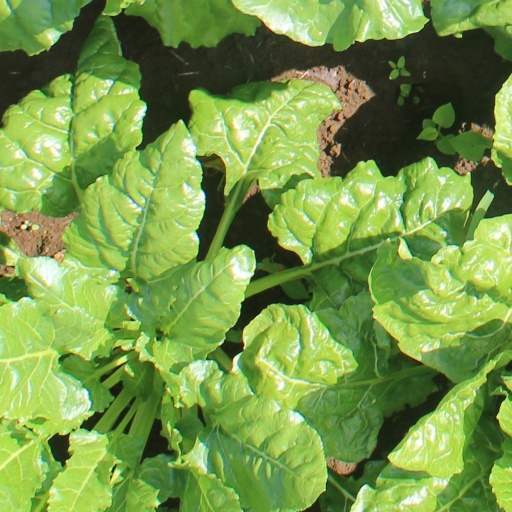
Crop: sugar beet